Britains Deetail

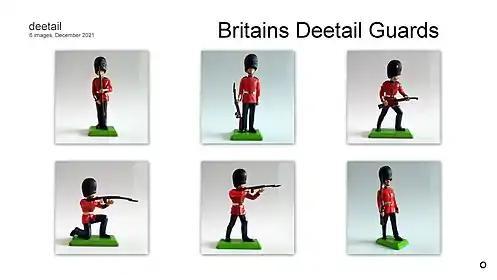

The Task Force range was introduced 1995/96 using the US and British WW2 Deetail moulds, but finished with different colour schemes.